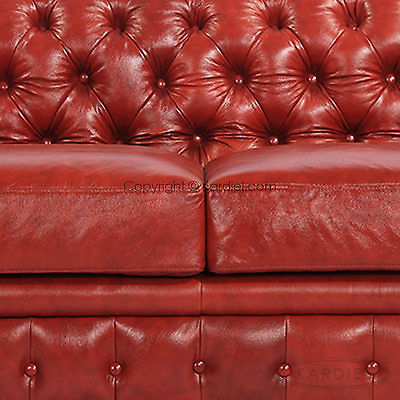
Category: sofa